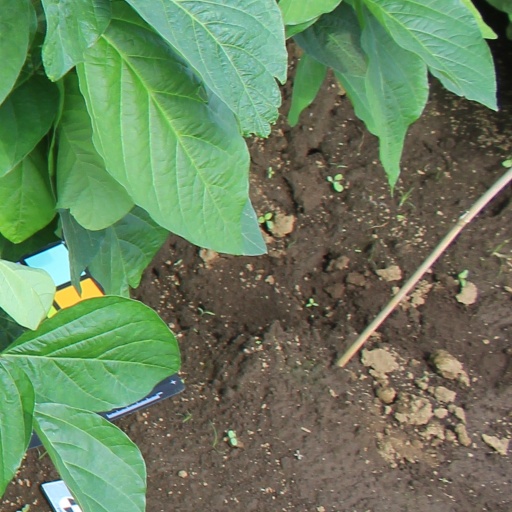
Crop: soybean